Macrolepiota procera

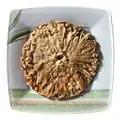
A breaded mushroom

"Macrolepiota procera" is a choice edible mushroom. It is very sought-after and popular in Europe, due in part to its large size, seasonal frequency, and versatility in the kitchen. In the UK, it may be found from July through to November. The stipe is inedible due to being very fibrous in texture, unless dried and ground into a powder.